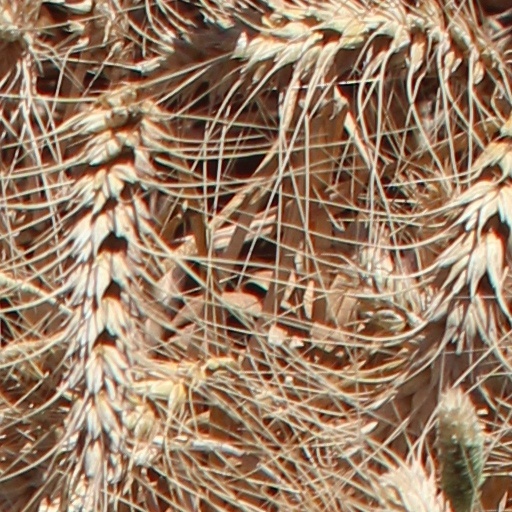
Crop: wheat